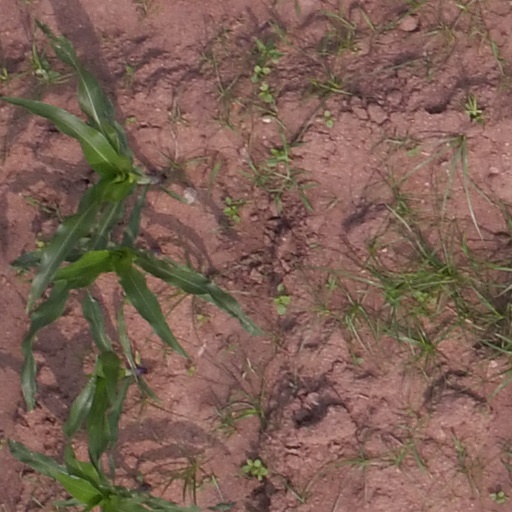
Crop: maize; corn